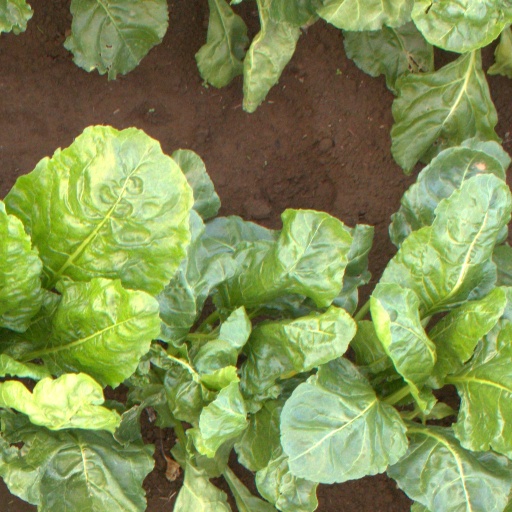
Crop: sugar beet